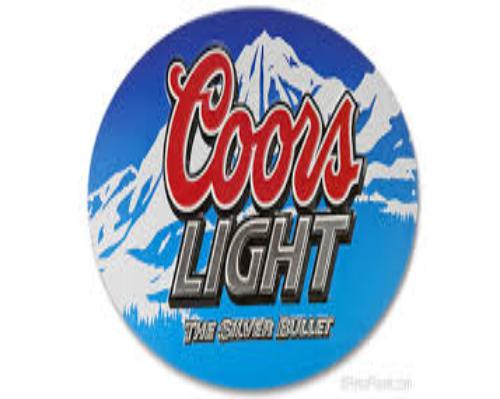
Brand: Coors
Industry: Food